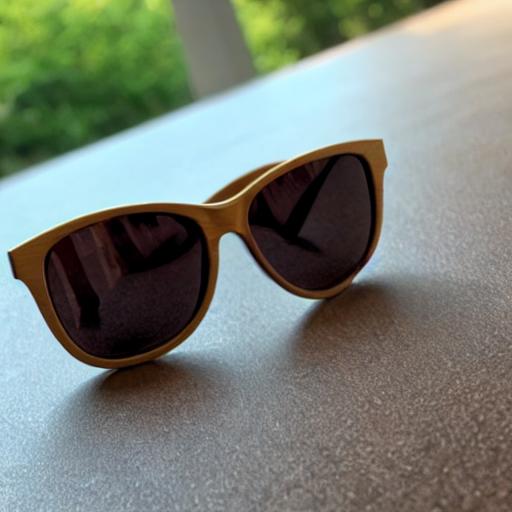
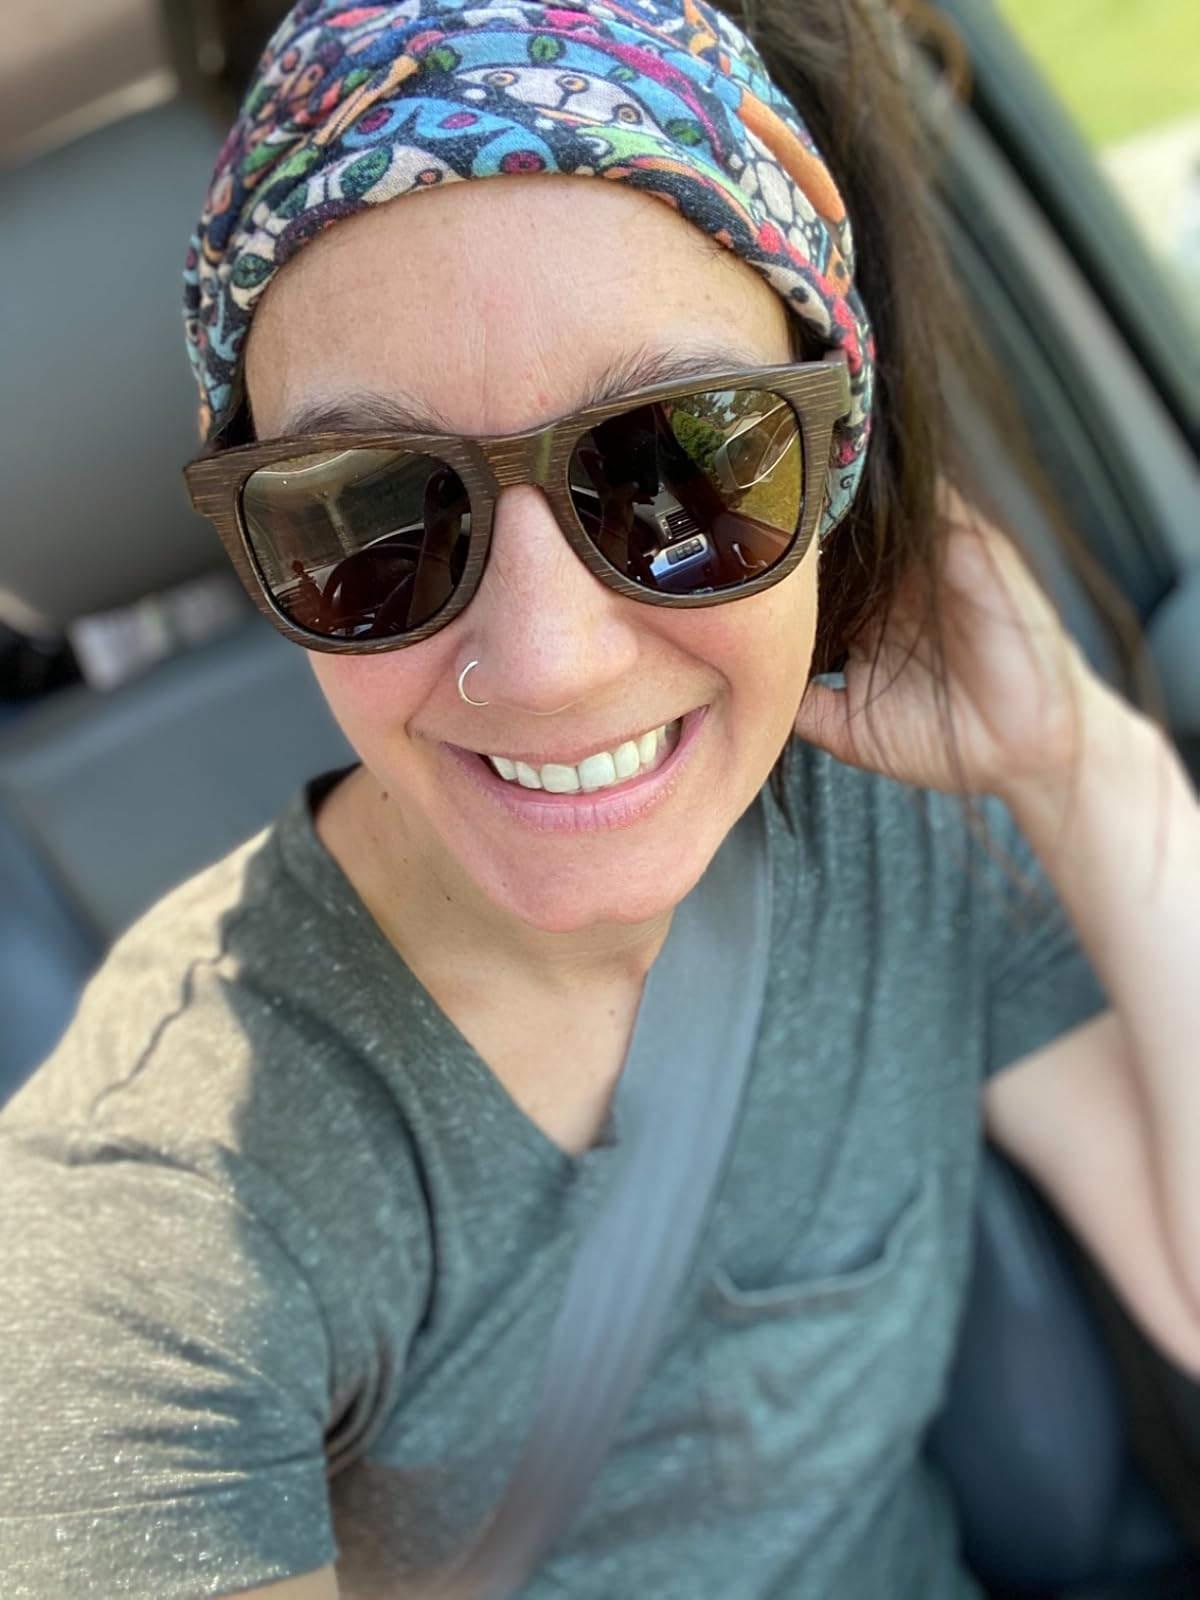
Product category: accessories_sunglasses
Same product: no